Church of St. Felix, Girona

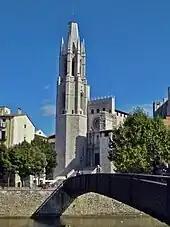
The Collegiate Church of Sant Felix, as seen from the river Onyar.

The Collegiate Church of St. Felix is a basilica dedicated to St. Felix in the Catalan city of Girona, dating to the early days of Christianity. It houses the offices of the Parish of Sant Feliu, the Roman Catholic Diocese of Girona, so called because it was the main church of Girona before the construction of the Girona Cathedral. Its construction, in honor of Felix of Girona (Sant Feliu), occurred from the 12th century until the 17th century. It retains much of the Romanesque construction, completed later with a Gothic nave and a covered baroque facade. It is notable for its eight Roman and early Christian sarcophagi of the 3rd and 4th centuries, along with the Gothic tomb of Narcissus of Girona who, according to tradition, was one of the early bishops of the see.